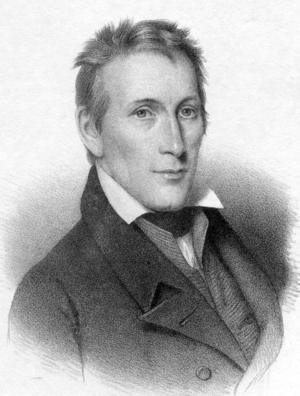
William Baldwin est un botaniste américain, né le 29 mars 1779 à Newlin dans le comté de Chester en Pennsylvanie et mort le 1ᵉʳ septembre 1819 à Franklin dans le Missouri.